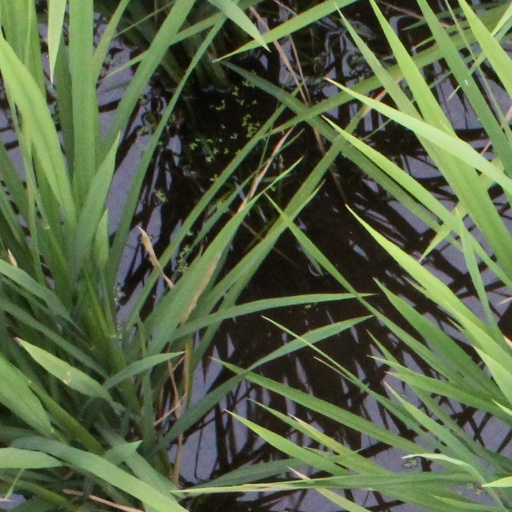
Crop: rice